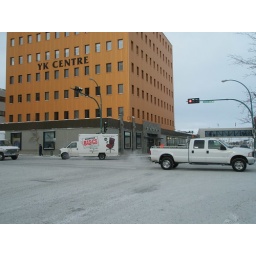
...a shopping mall in Yellowknife, NWT (orange building is an office building). February 26, 2009.